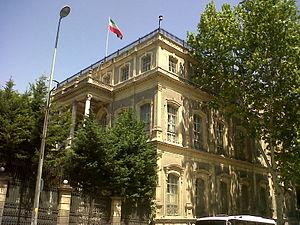
Voici la liste des représentations diplomatiques de l'Iran à l'étranger.